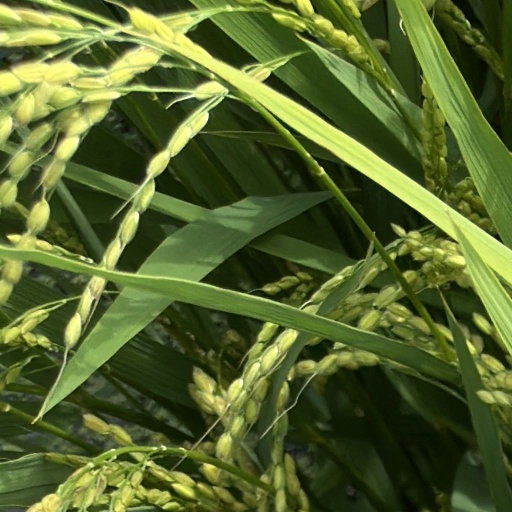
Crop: rice